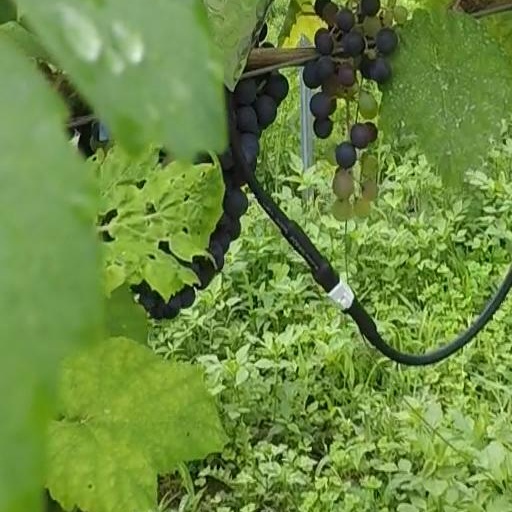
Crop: grape